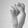
ASL letter: S